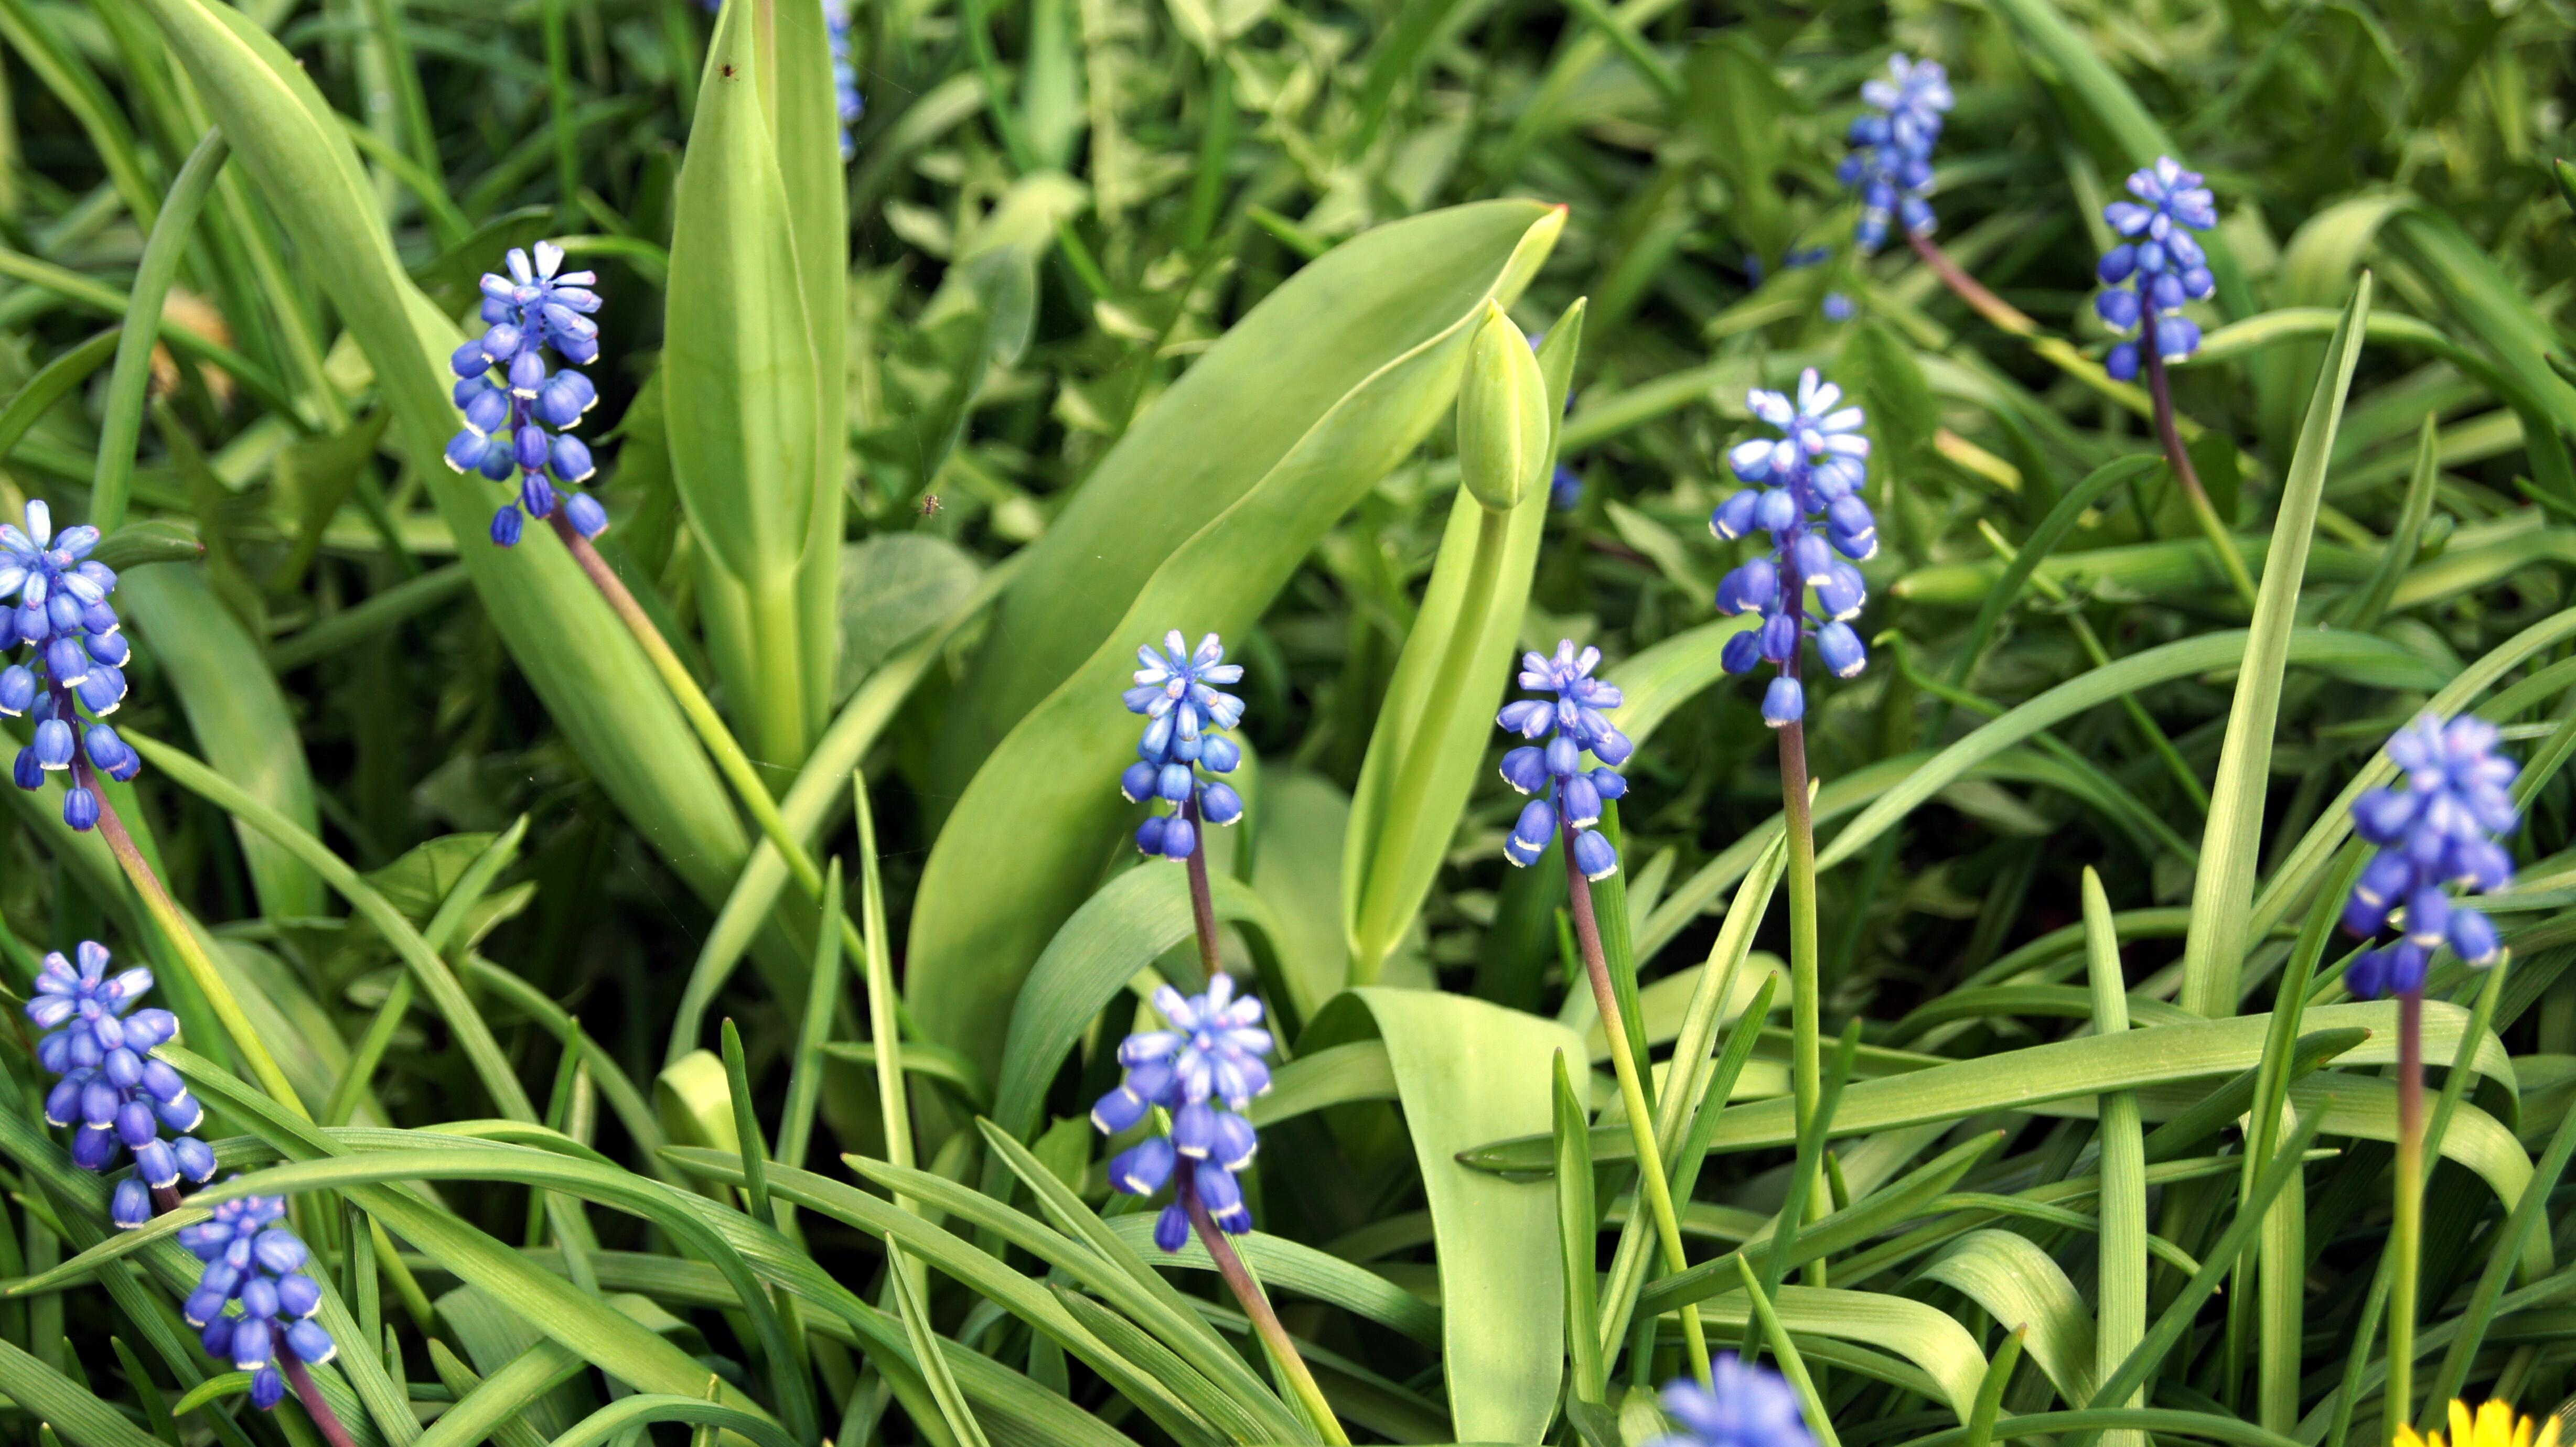
nature, plant, meadow, flower, botany, garden, flora, lavender, flowers, iris, hyacinth, scilla, grasses, flowering plant, iris versicolor, land plant, english lavender